Townies and Hayseeds

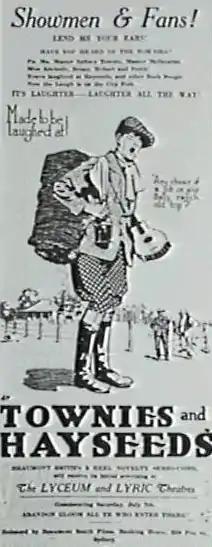
Original advertisement

Townies and Hayseeds is a 1923 Australian film comedy from director Beaumont Smith. It is the fifth in his series about the rural family the Hayseeds.